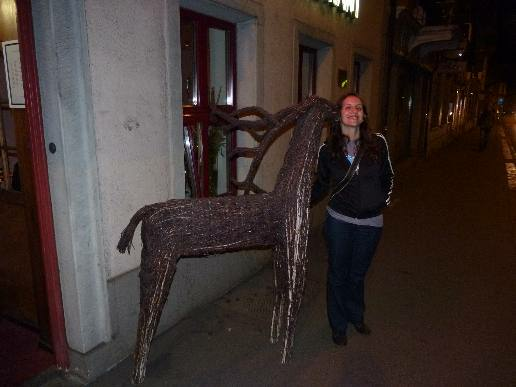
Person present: Yes